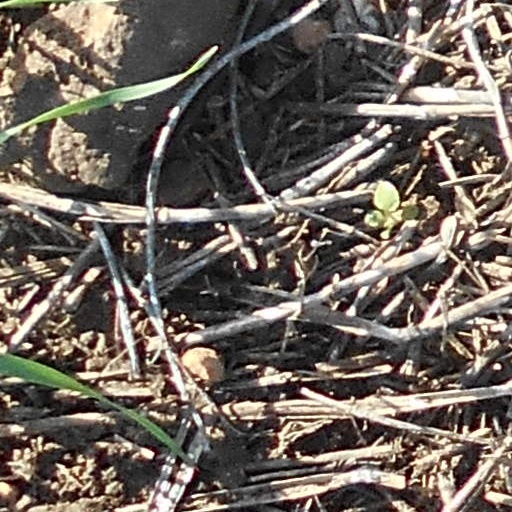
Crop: wheat